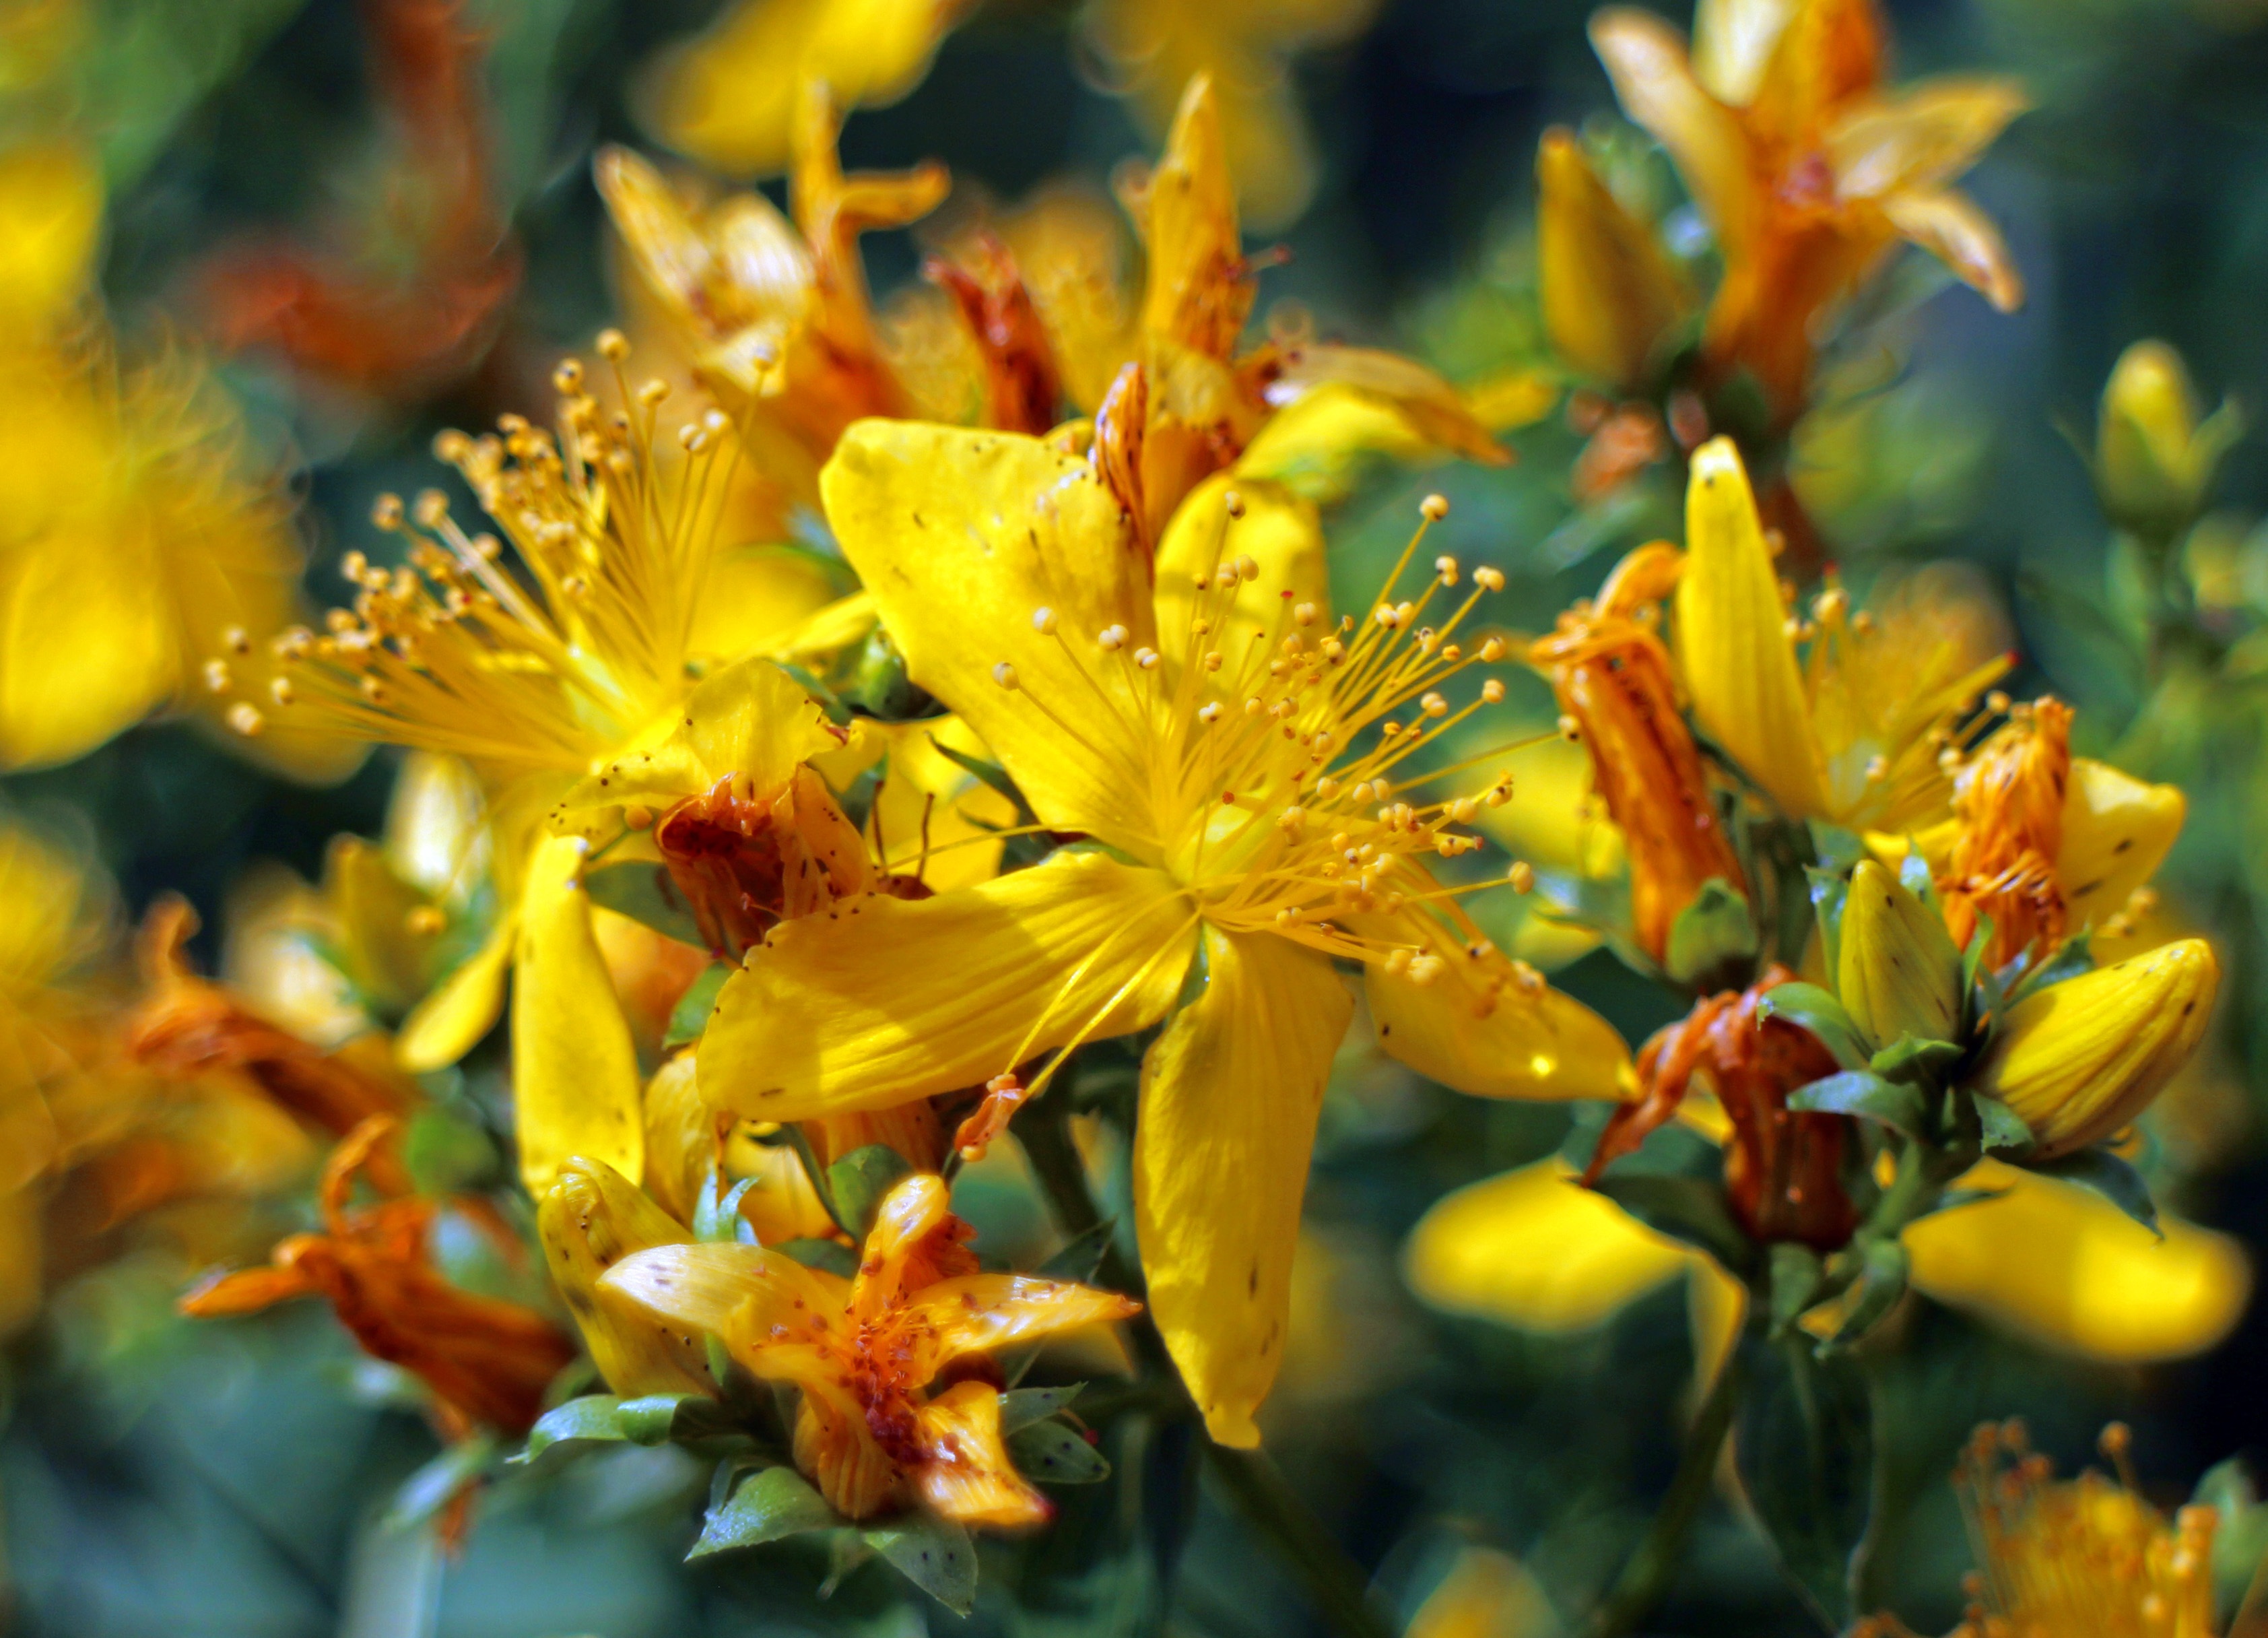
tree, nature, branch, blossom, plant, sunlight, leaf, flower, bloom, produce, autumn, botany, yellow, flora, season, wild flower, wildflower, close up, pointed flower, shrub, medicinal plant, macro photography, flowering plant, st john's wort, hypericum perforatum, hypericaceae, woody plant, land plant, wort